Howard Who?

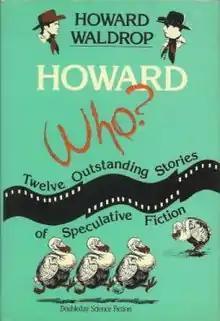
Cover of the first edition, published by Doubleday. Art by Margo Herr.

Howard Who? is a science fiction short story collection by American writer Howard Waldrop. It was released on July 1, 1986.